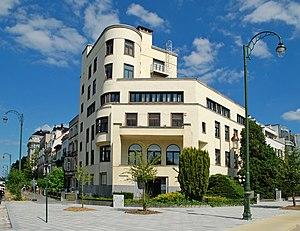
Belgique - Bruxelles - Maison Blomme (modernisme 1928 - architecte Adrien Blomme)
La « maison Blomme » est un bâtiment de style moderniste édifié par l'architecte Adrien Blomme à Bruxelles en Belgique.
Adrien Blomme est un architecte belge de la période Art déco.